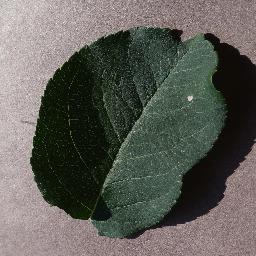
Label: Apple___healthy